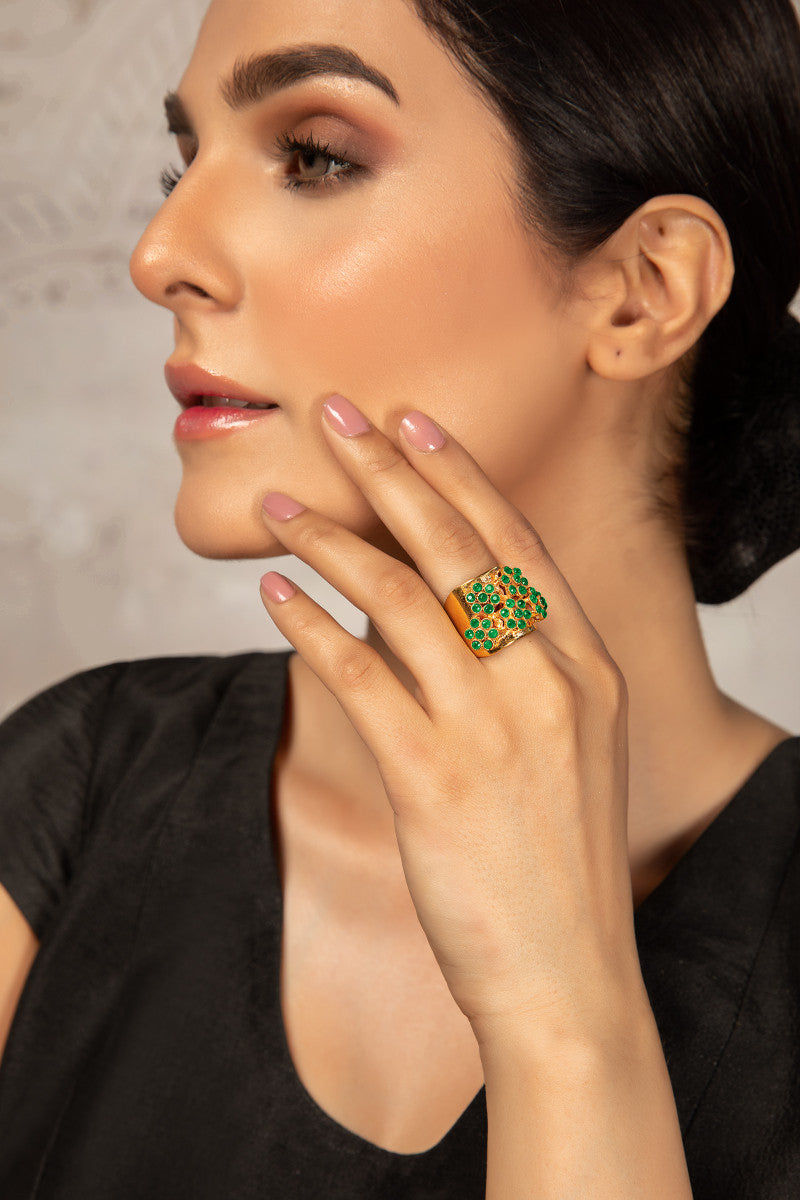
green kalpana ring